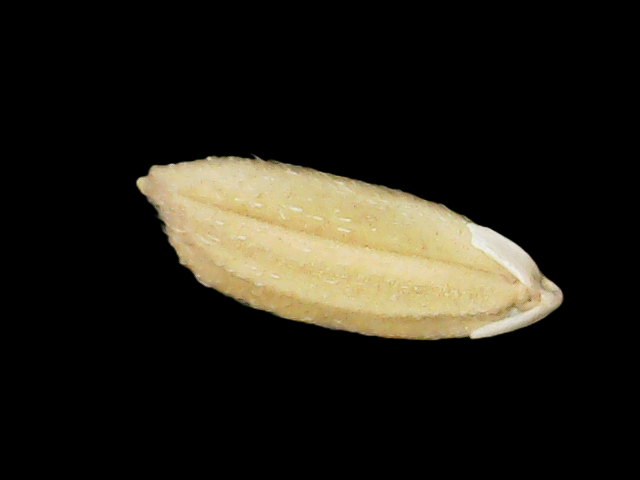
Rice variety: Bd33